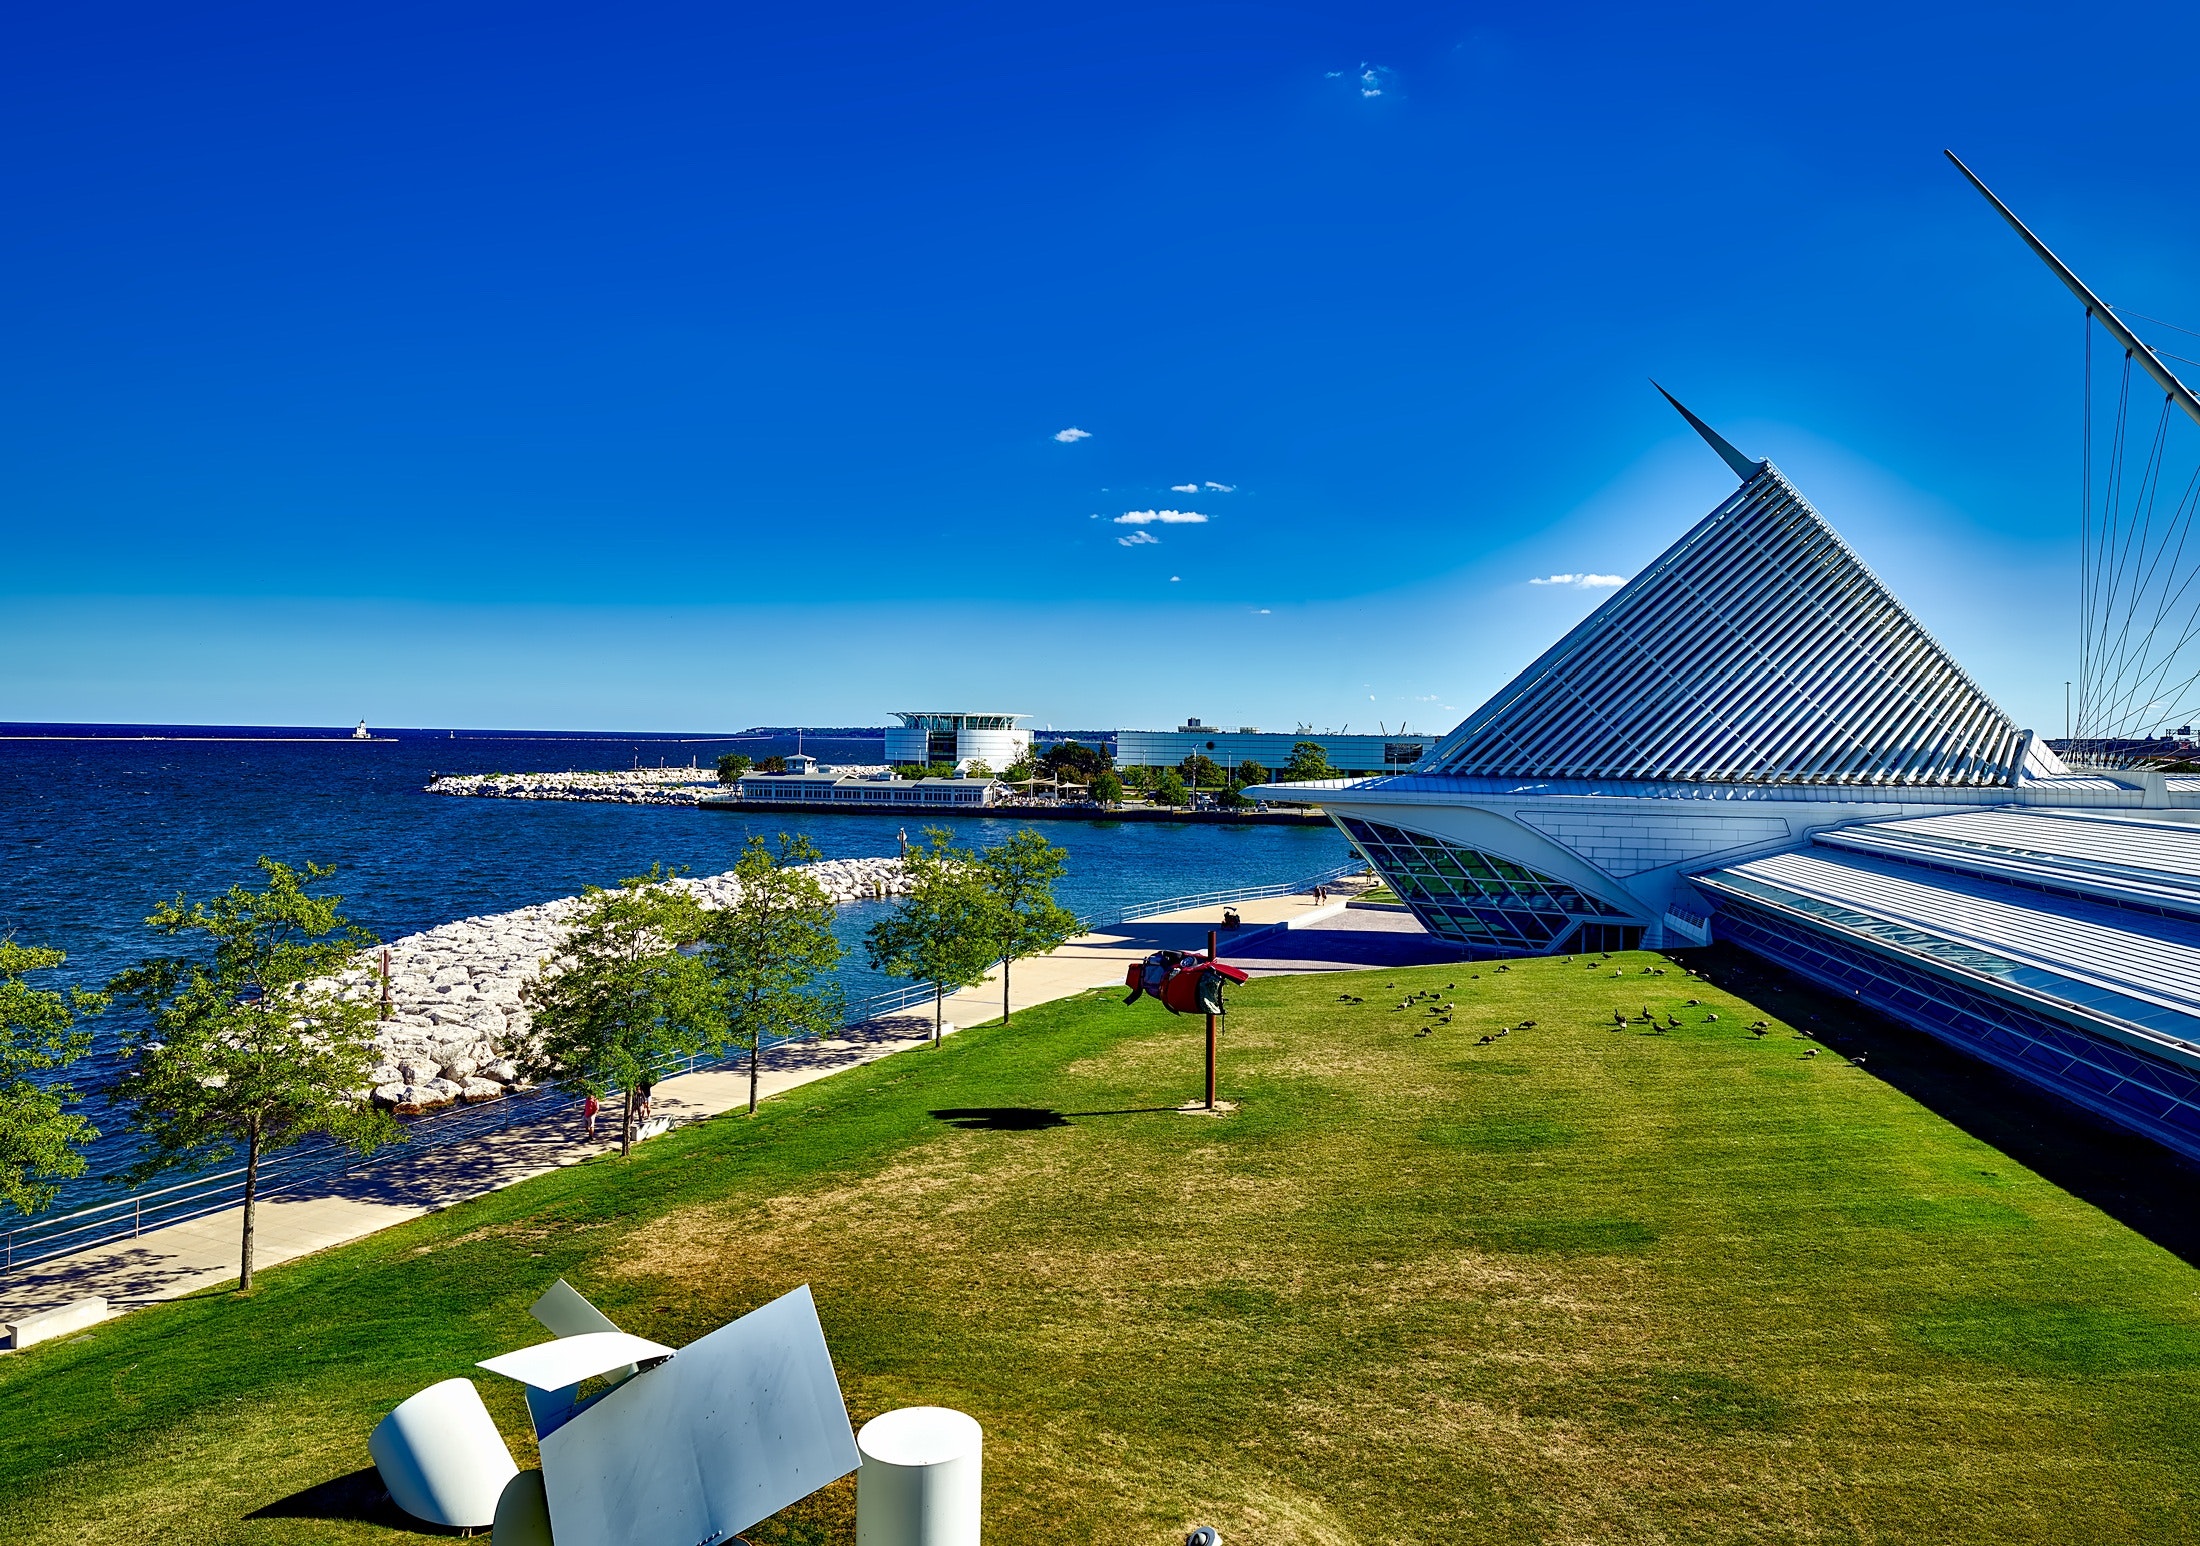
sky, blue, architecture, sea, grass, real estate, house, summer, ocean, tourism, cloud, vacation, roof, building, coast, city, lawn, furniture, horizon, tropics, swimming pool, bay